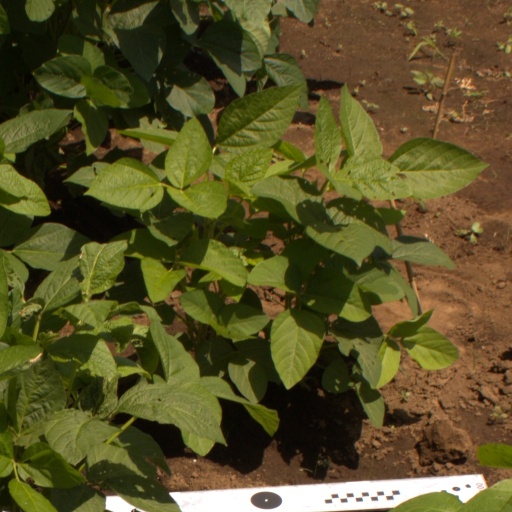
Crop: soybean